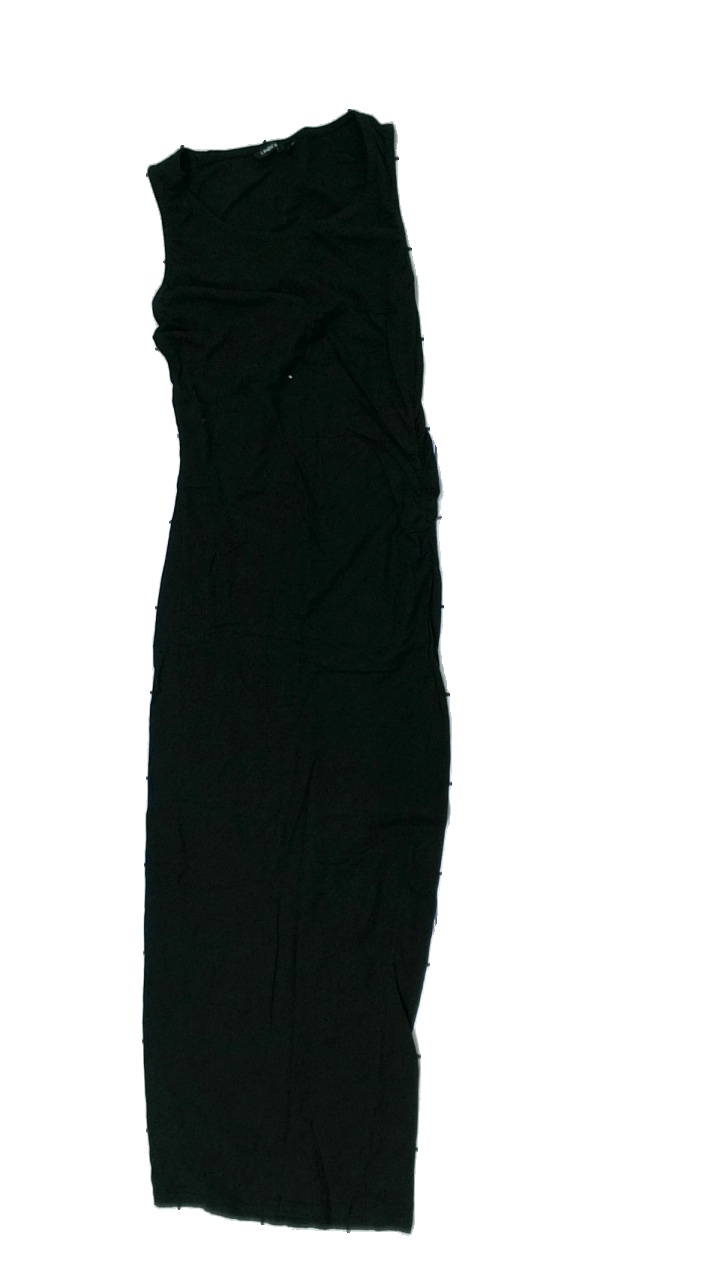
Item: Dress (Ladies)
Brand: Lindex
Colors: Black
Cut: Regular, C-collar
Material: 100% cotton
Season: All
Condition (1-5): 3
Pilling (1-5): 3
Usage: Export
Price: <50